Damsholte Church

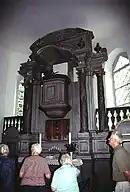
The altar with integrated pulpit

Hanging in the nave, a faithful copy of the warship Prince Christian commemorates the part it played in the Battle of Zealand Point in March 1808.